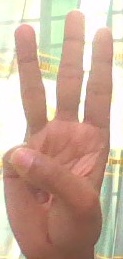
ASL sign: 6